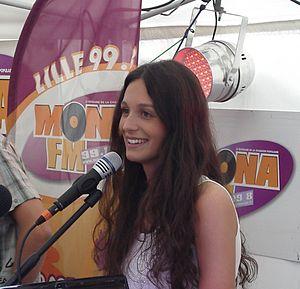
Pauline est une auteure-compositrice-interprète et arrangeuse française née le 5 janvier 1988 à Lens dans le Pas-de-Calais.